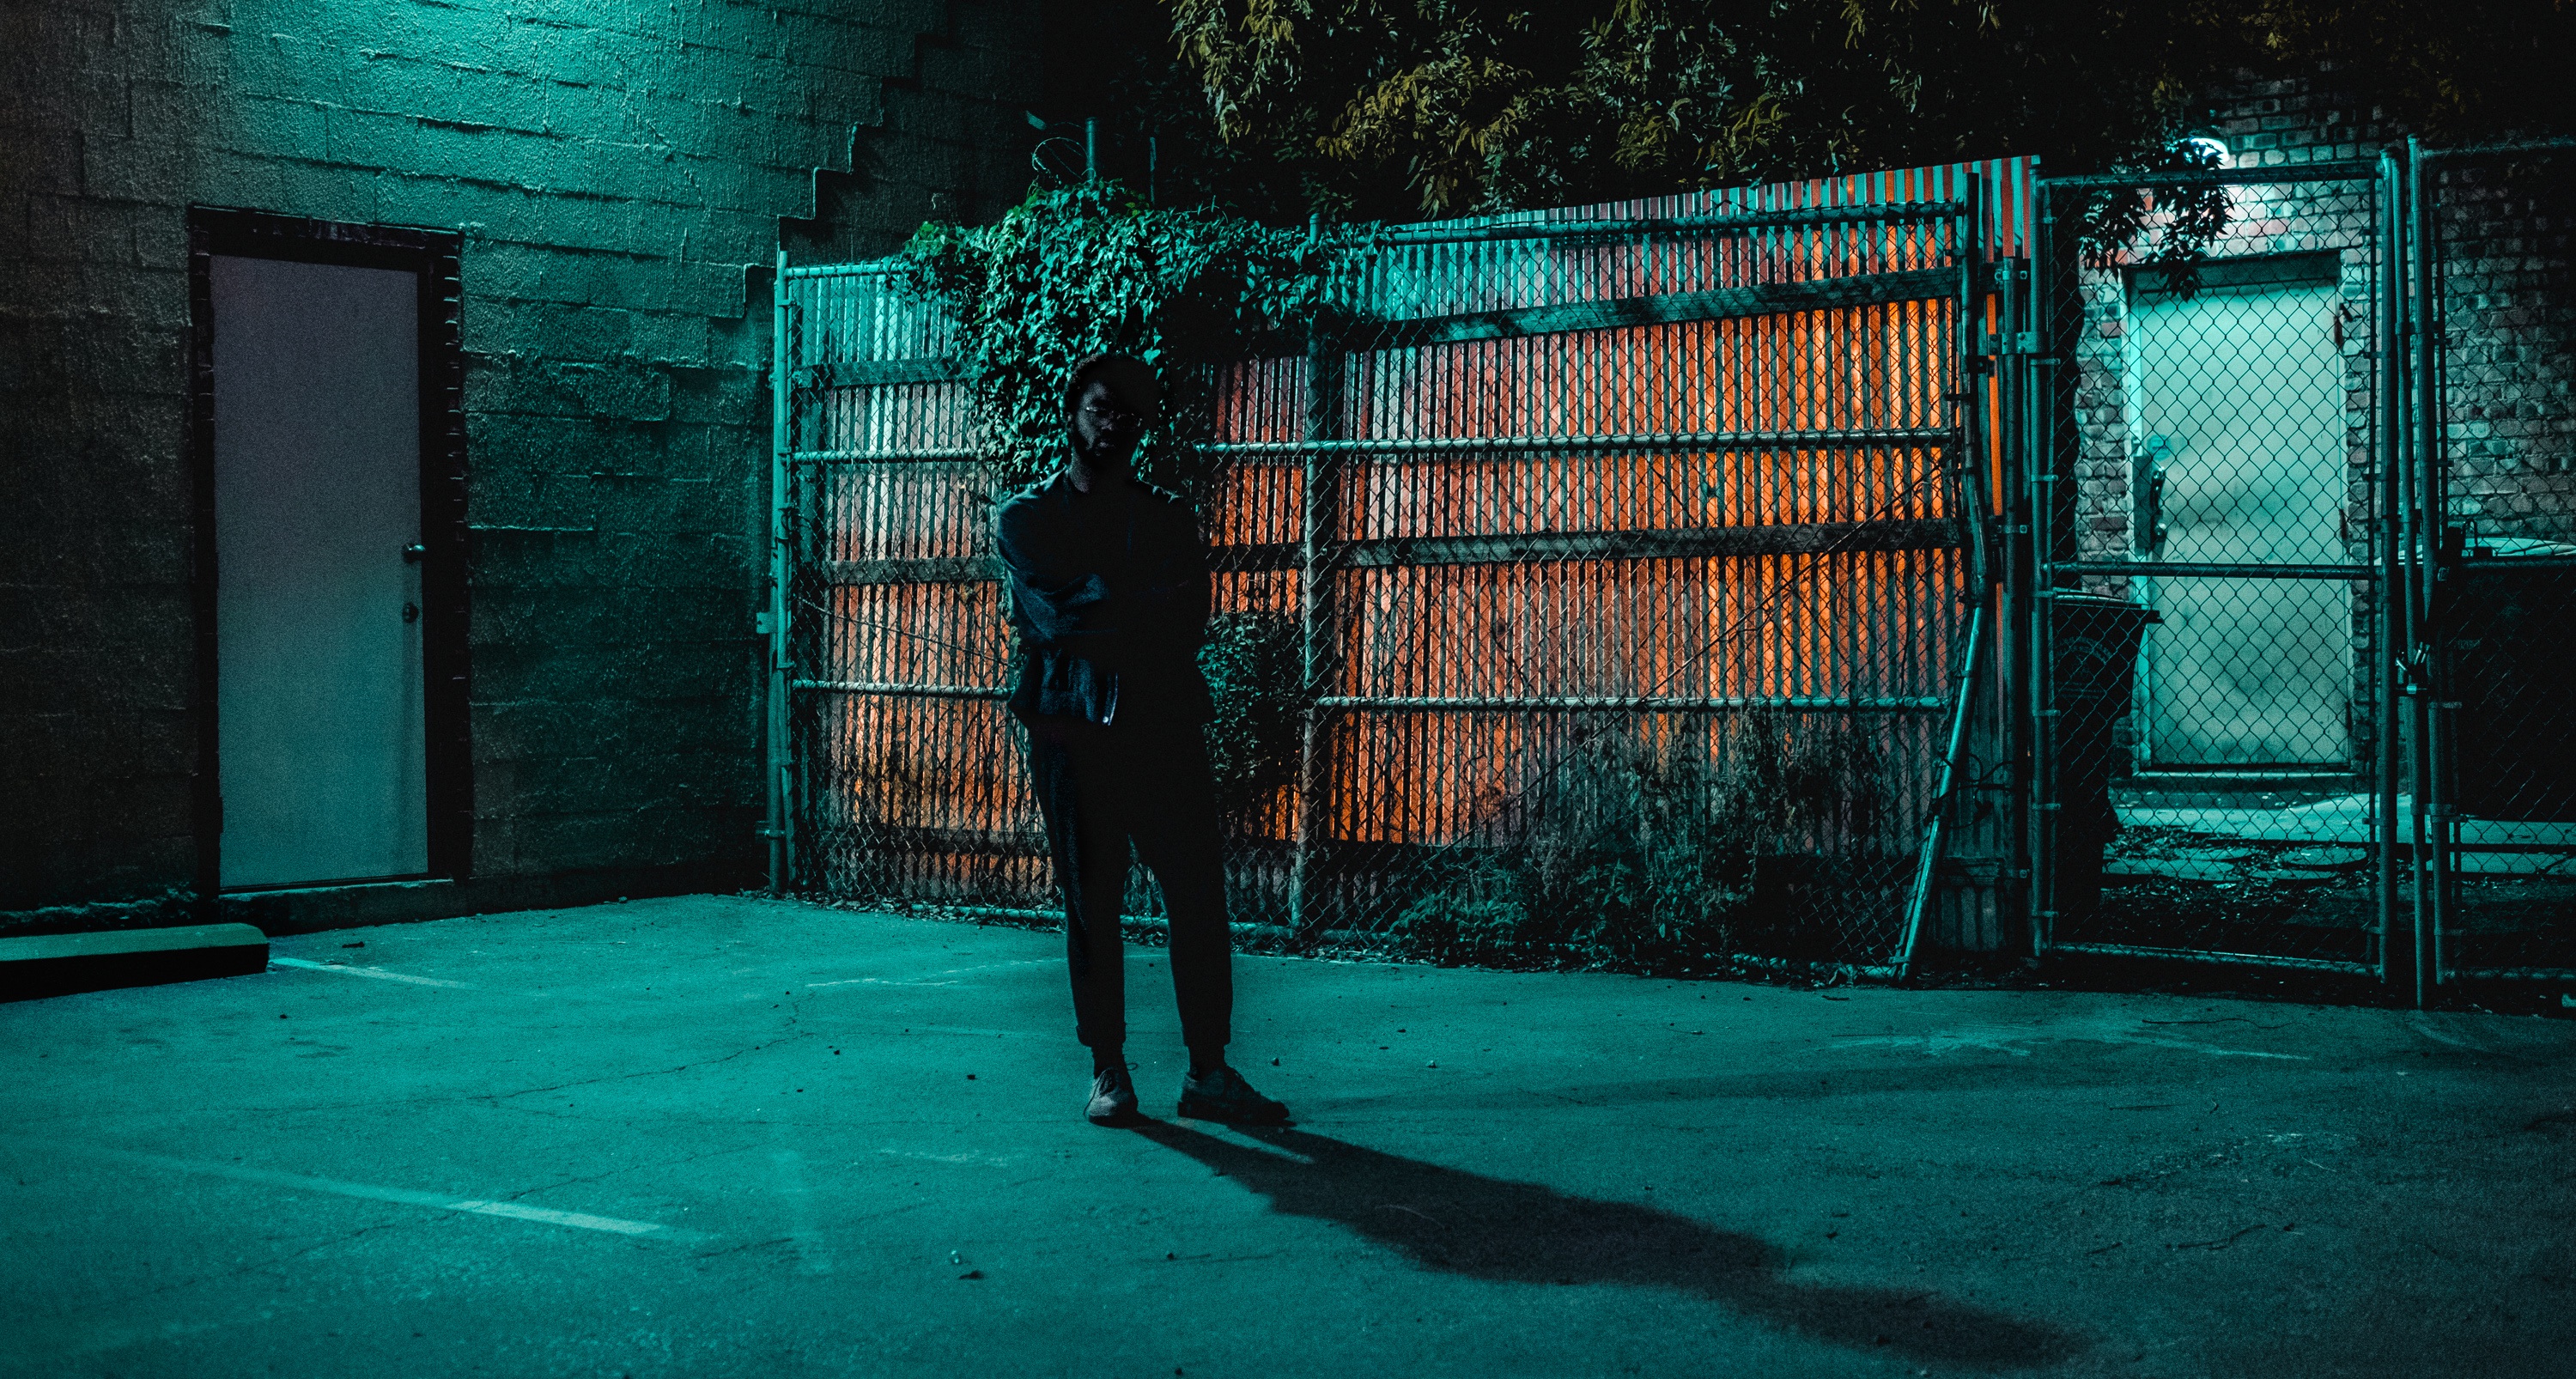
light, night, house, sunlight, green, reflection, color, darkness, blue, snapshot, screenshot